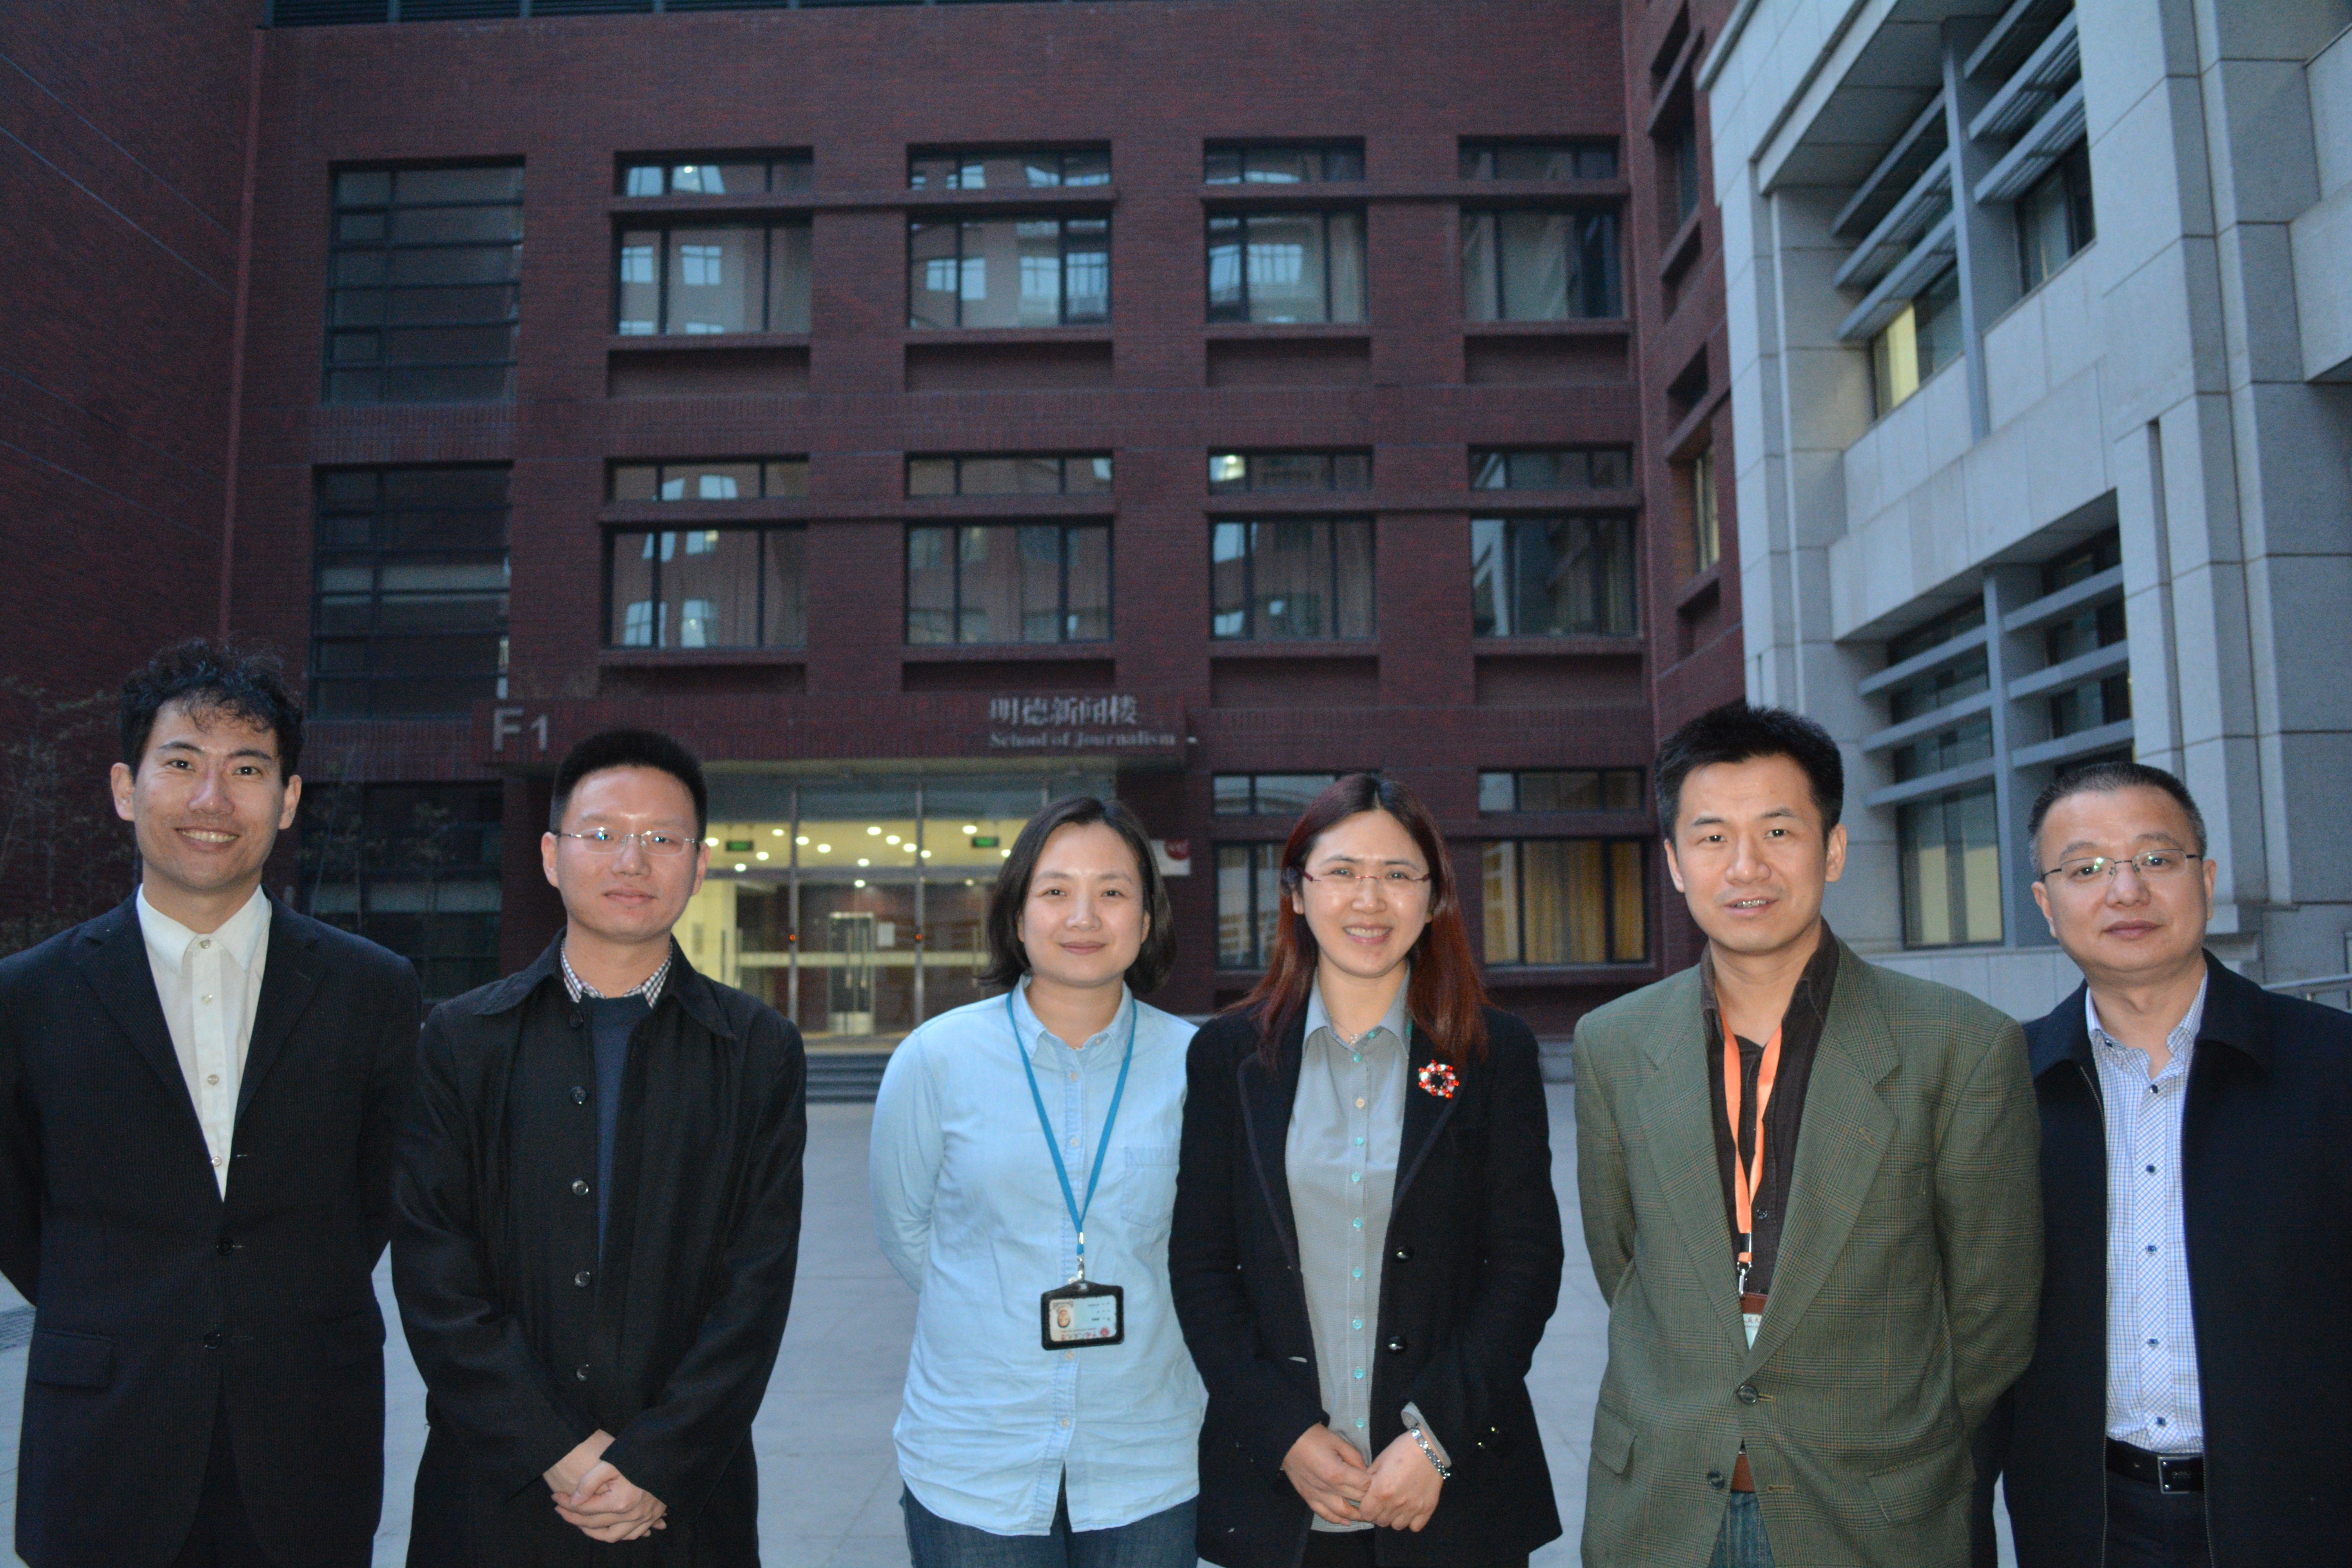
suit, building, professional, business, energy, team, official, institution, entrepreneur, businessperson, public relations, business school